Being Julia

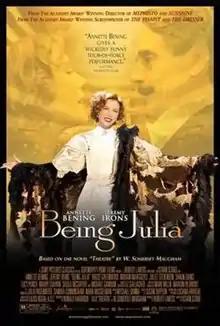
Original poster

Being Julia is a 2004 comedy-drama film directed by István Szabó and starring Annette Bening and Jeremy Irons. The screenplay by Ronald Harwood is based on the novel "Theatre" (1937) by W. Somerset Maugham. The original film score was composed by Mychael Danna.